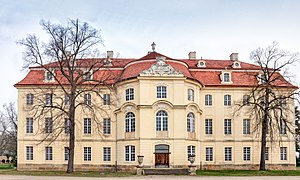
Martinskirchen
Martinskirchen Schloss
Martinskirchen er en bydel i Mühlberg ved Elben i den brandenburgske landkreis Elbe-Elster i Tyskland.